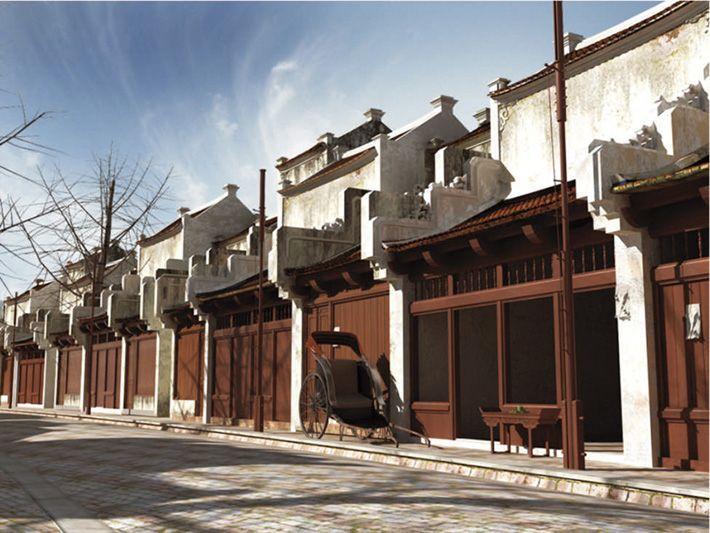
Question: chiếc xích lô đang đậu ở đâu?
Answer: trên vỉa hè, bên ngoài một căn nhà